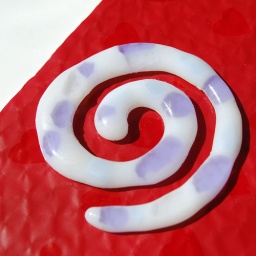
Made by me from crushed glass on my tree dimensional design course